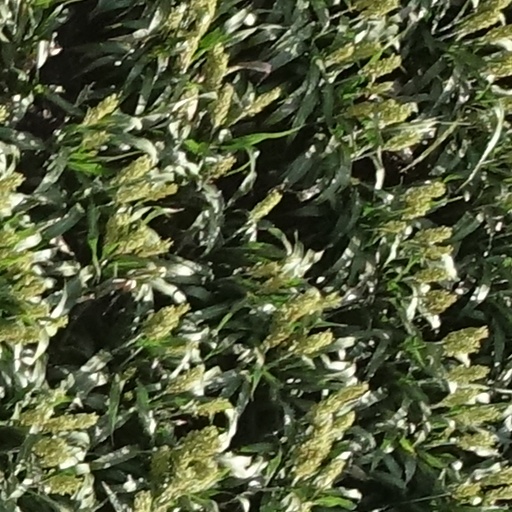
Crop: sorghum